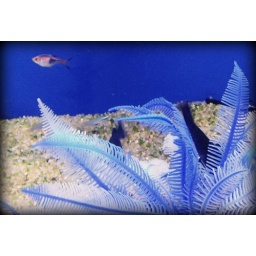
Lone fish in blue water